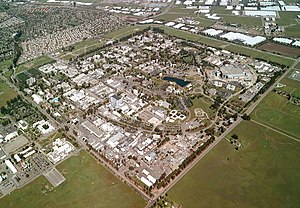
Lawrence Livermore National Laboratory
Luftfoto af Lawrence Livermore National Laboratory.
Lawrence Livermore National Laboratory, lige udenfor Livermore i Californien, er et forsknings- og udviklingscenter grundlagt af University of California i 1952.